Hannah Billig

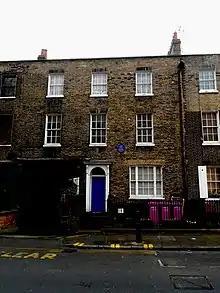
198, Cable Street, Billig's surgery and home

Billig won a scholarship to the University of London to read medicine. She trained at the Royal Free Hospital and the Royal London Hospital, and qualified as a doctor in 1925. She worked for two years at the Jewish Maternity Hospital in Underwood Street. In 1927, she set up a small clinic near Cable Street, moving her surgery in 1935 round the corner to a Georgian townhouse at 198, Cable Street, where a blue plaque commemorates her work. Billig was also on call as a police surgeon which meant she often had to leave in the middle of whatever she was doing, even surgery. She used to cycle to her patients, with her black bag; later she drove a Morris Cowley car. Billig was fond of children, encouraging them to bring books for her to read to them and letting some carry her doctor bag – which was considered a great honour by the children.